Rudranetra

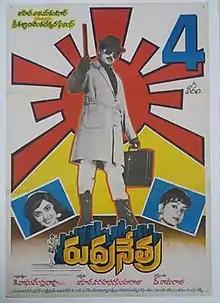
Poster

Rudranetra is a 1989 Telugu-language spy film directed by K. Raghavendra Rao. The film was written by Yandamuri Veerendranath and stars Chiranjeevi, Vijayashanti, Radha, and Rao Gopal Rao. The film was dubbed into Hindi as "Secret Agent Raja". The soundtrack, composed by Ilaiyaraaja, was a hit. The film is based on conspiracy theories and was a box office hit.